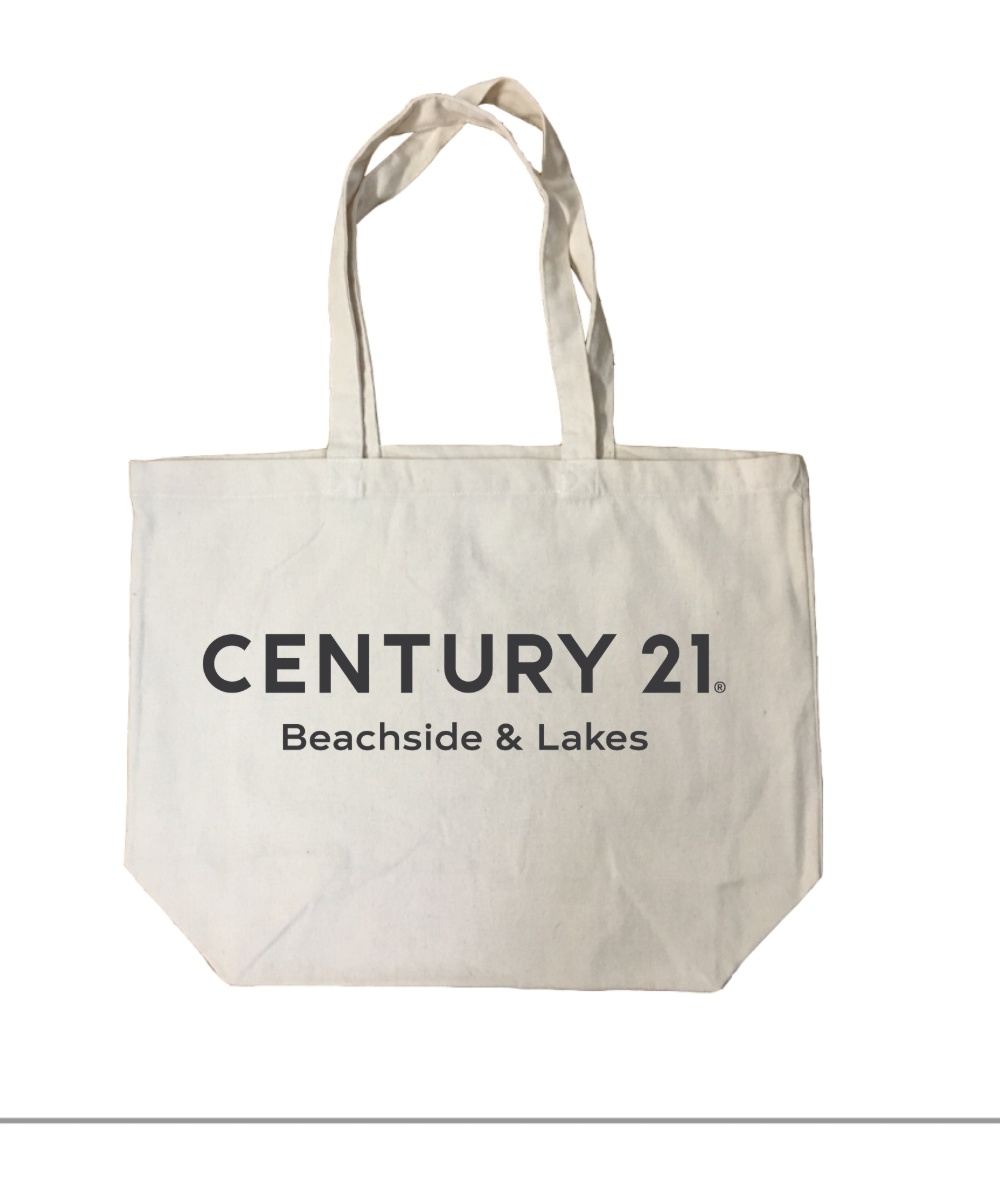
Large Canvas Bag - Your Logo
Brand: JSSupplies
Rugged 10oz Natural Cotton Canvas Bag. Perfect for the Beach or Shopping. Size: 46cm x 35.5cm x 15cm gusset with Long Handle: 2.5cm x 65cm Minimum Order Quantity is 25 Canvas Bags.
Category: Luggage & Bags > Tote Bags